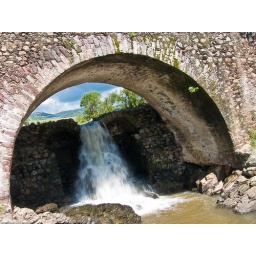
Another image of the water falls under the old bridge